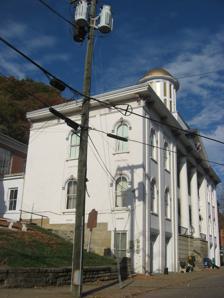
Building: Meigs County Courthouse (Ohio)
Country: United States of America
Year built: 1848
Local government building in the United States United States historic place Meigs County Courthouse U.S. Historic district Contributing property Front and western side Show map of Ohio Show map of the United States Interactive map showing the location of Meigs County Courthouse Location 2nd and Court Sts., Pomeroy , Ohio Coordinates 39°1′40″N 82°2′2″W / 39.02778°N 82.03389°W / 39.02778; -82.03389 Built 1848 Architectural style Greek Revival Part of Pomeroy Historic District ( ID78003551 ) Added to NRHP November 14, 1978 The Meigs County Courthouse is a local government building in Pomeroy, Ohio , United States. Built in the 1840s in this Ohio River village, it serves as the seat of government for Meigs County , and it is one of Ohio's oldest courthouses still used for its original purpose. Historic context In 1819, Meigs County was separated from Gallia County , and a courthouse and jail were soon built in the community of Chester . This building, known as the Old Meigs County Courthouse , remains in existence; it is the oldest standing courthouse in Ohio. Within twenty years, Chester was in decline and the new riverside village of Pomeroy was growing in prominence; the resulting change of county seat status from Chester to Pomeroy, accomplished in 1841, was later deemed the "one great event" in the county's history. In 1845, the Meigs County Commissioners arranged for the construction of a new courthouse in Pomeroy, contracting with S.S. Bergin to be the architect; construction was overseen by County Commissioner John C. Hysell, and the building was completed in 1848. Fifteen years later, the courthouse was used as a temporary jail for more than two hundred of Morgan's Raiders who had been captured in the Battle of Buffington Island in Meigs County. Architecture Meigs County paid $5,215 to build the courthouse — $15 to buy the blueprints for the Scioto County Courthouse, and $5,200 for construction of a building virtually identical to the one in Scioto County. The three- story courthouse is a Greek Revival structure featuring elements such as a pedimented entrance with Doric columns, decorative pilasters , a bracketed cornice, and a circular central tower with a dome and windowed cupola . It is primarily built of brick, although carven stone trim frames the arched windows. Because downtown Pomeroy lies on a narrow strip of land between the Ohio River and steep cliffs, the courthouse was built against the cliffs.  By 1877, insufficient interior space forced the construction of wings along the hillside to house additional offices, along with spiral staircases, the columns, and the Italianate -influenced cornice on the tower.  In order to permit fuller use of the existing portions of the building, workers excavated the street to the same level as the basement. Existing hilly land around the wings permitted the construction of at-grade entrances to all three floors of the courthouse. Recent history Due in part to Pomeroy's economic stagnation in the twentieth century, new construction in the downtown has been virtually nonexistent for several decades; consequently, the business district is almost identical to its nineteenth-century appearance.  One of the more recent construction projects around the courthouse involved the placement of a Civil War memorial statue on the courthouse lawn in 1870; it bears more than five hundred names of the county's war dead. Most of the other downtown buildings are Italianate structures from the second half of the century, making the courthouse's earlier architecture stand out from its surroundings; observers across the Ohio River in Mason, West Virginia can easily see the courthouse as it sits at the northern end of Court Street. Because of its unusually good degree of preservation, much of the downtown was declared a historic district and listed on the National Register of Historic Places in 1978. Known as the Pomeroy Historic District , this portion of the downtown centers on the courthouse. The Meigs County Courthouse remains in use by governmental bodies, such as the common pleas court and lesser courts.  It is one of the state's oldest courthouses still used as a courthouse. References